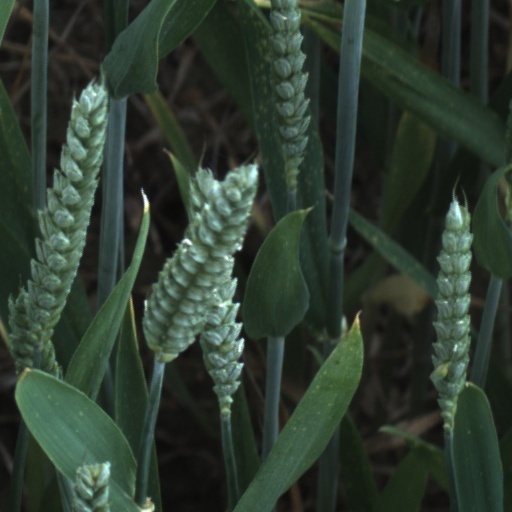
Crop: wheat